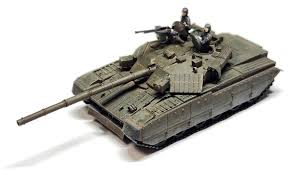
Label: T-64